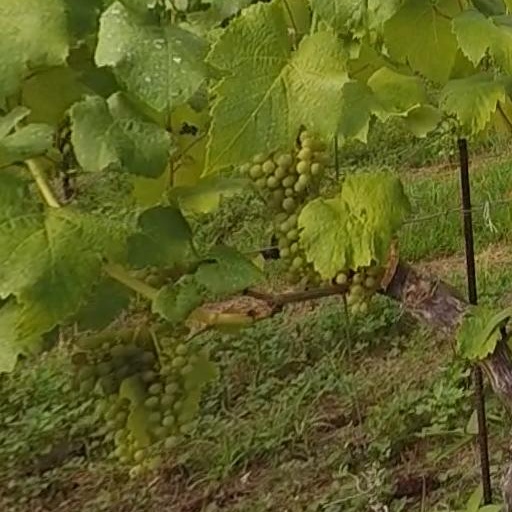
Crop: grape